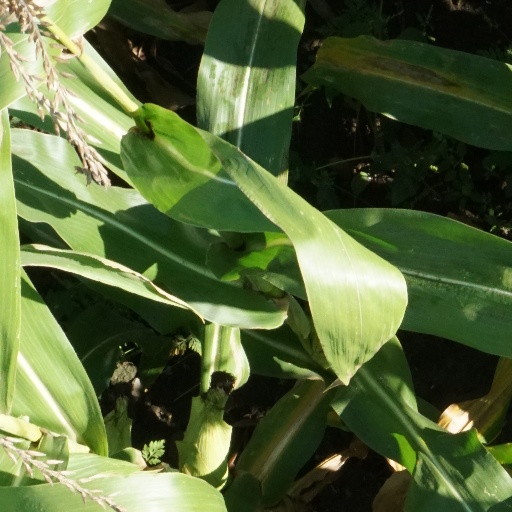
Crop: maize; corn